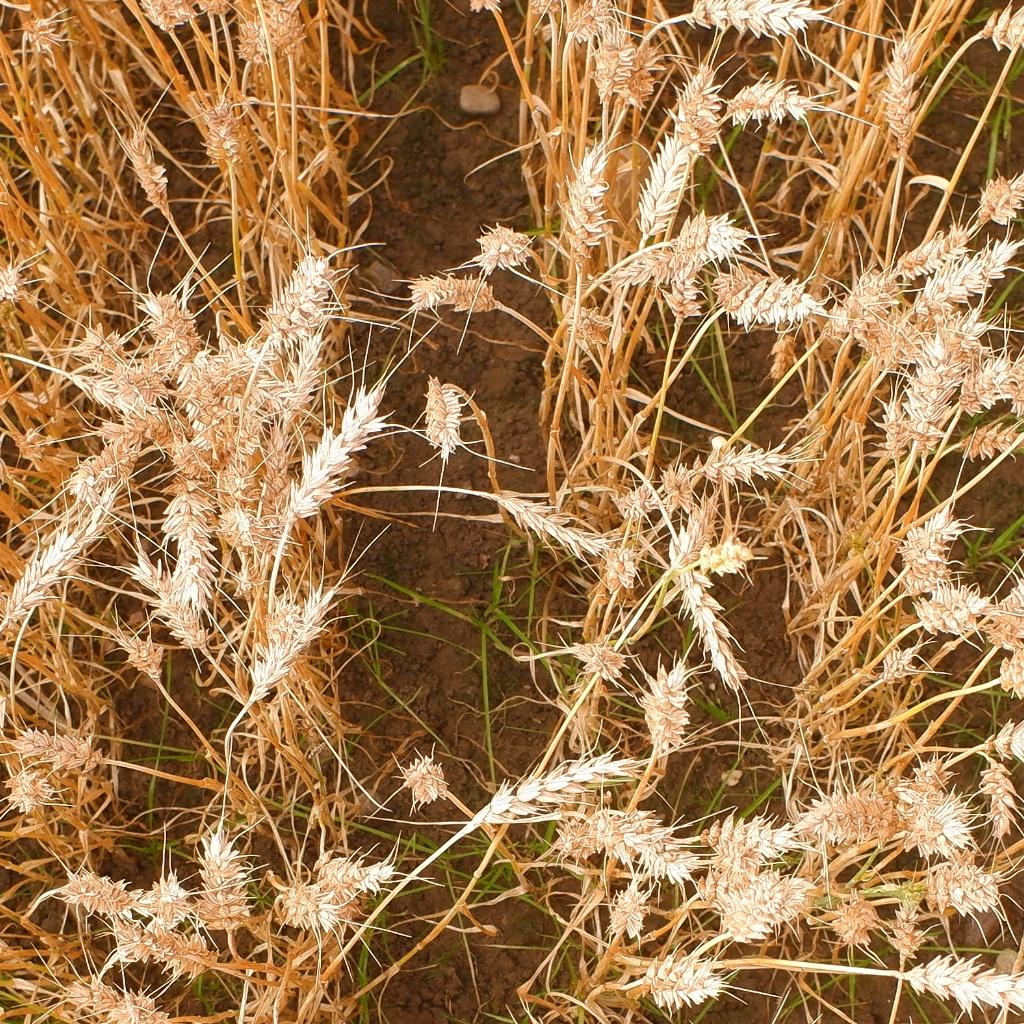
Country: Norway
Location: NMBU
Wheat development stage: Filling